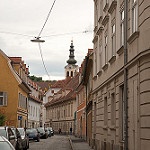
Label: non_damage_buildings_street